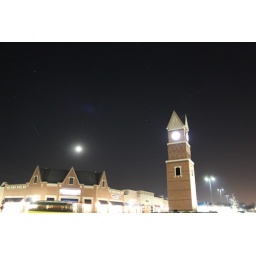
Another one of the clock towers against the shops in the background.